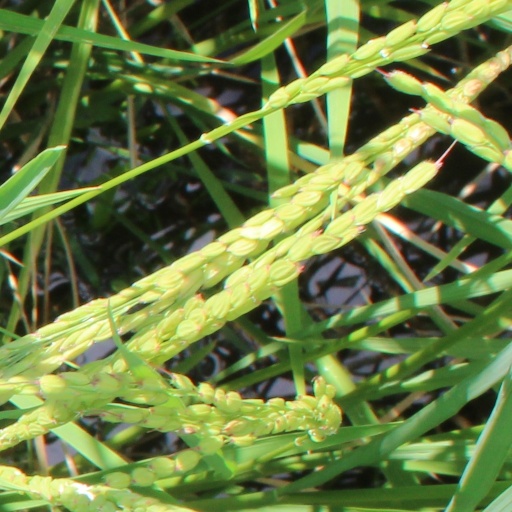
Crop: rice